Athletics at the 2012 Summer Olympics – Women's heptathlon

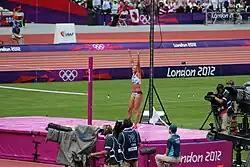
Winner Jessica Ennis

The Women's heptathlon competition at the 2012 Summer Olympics in London, United Kingdom. The event was held at the Olympic Stadium on 3–4 August.